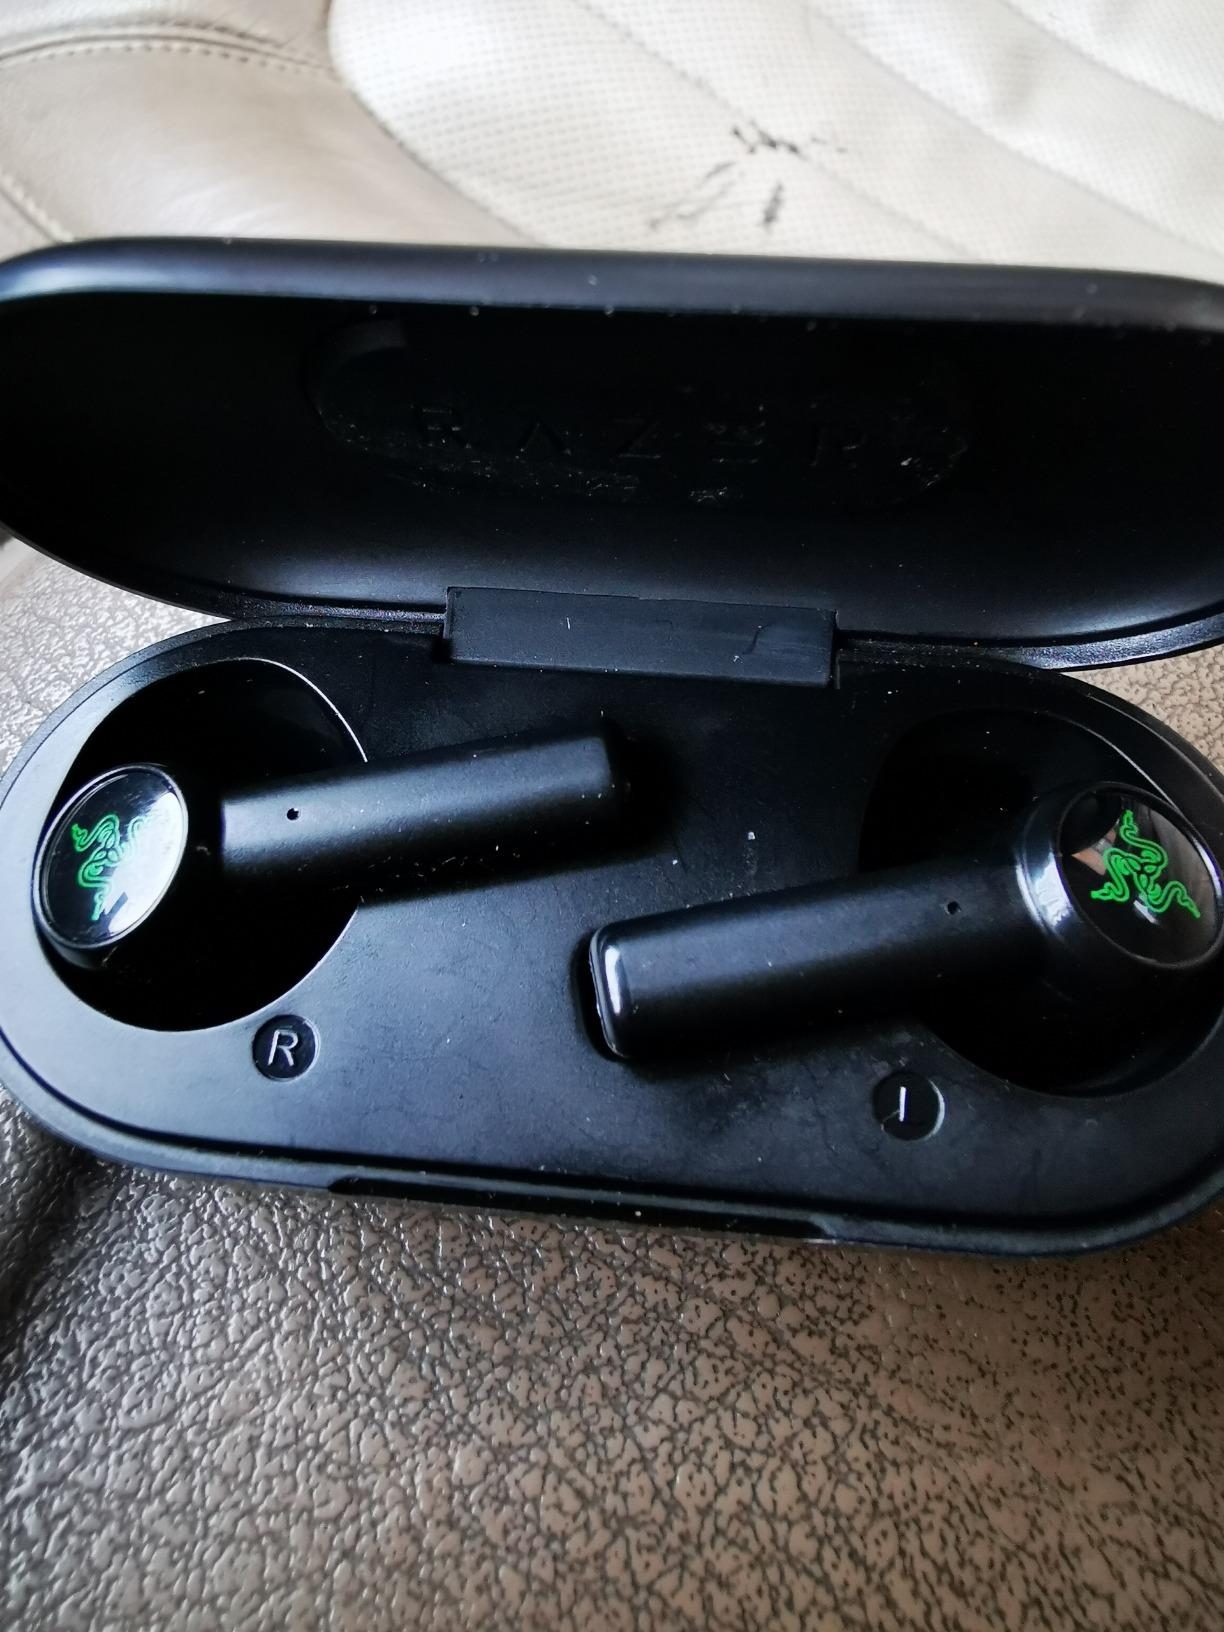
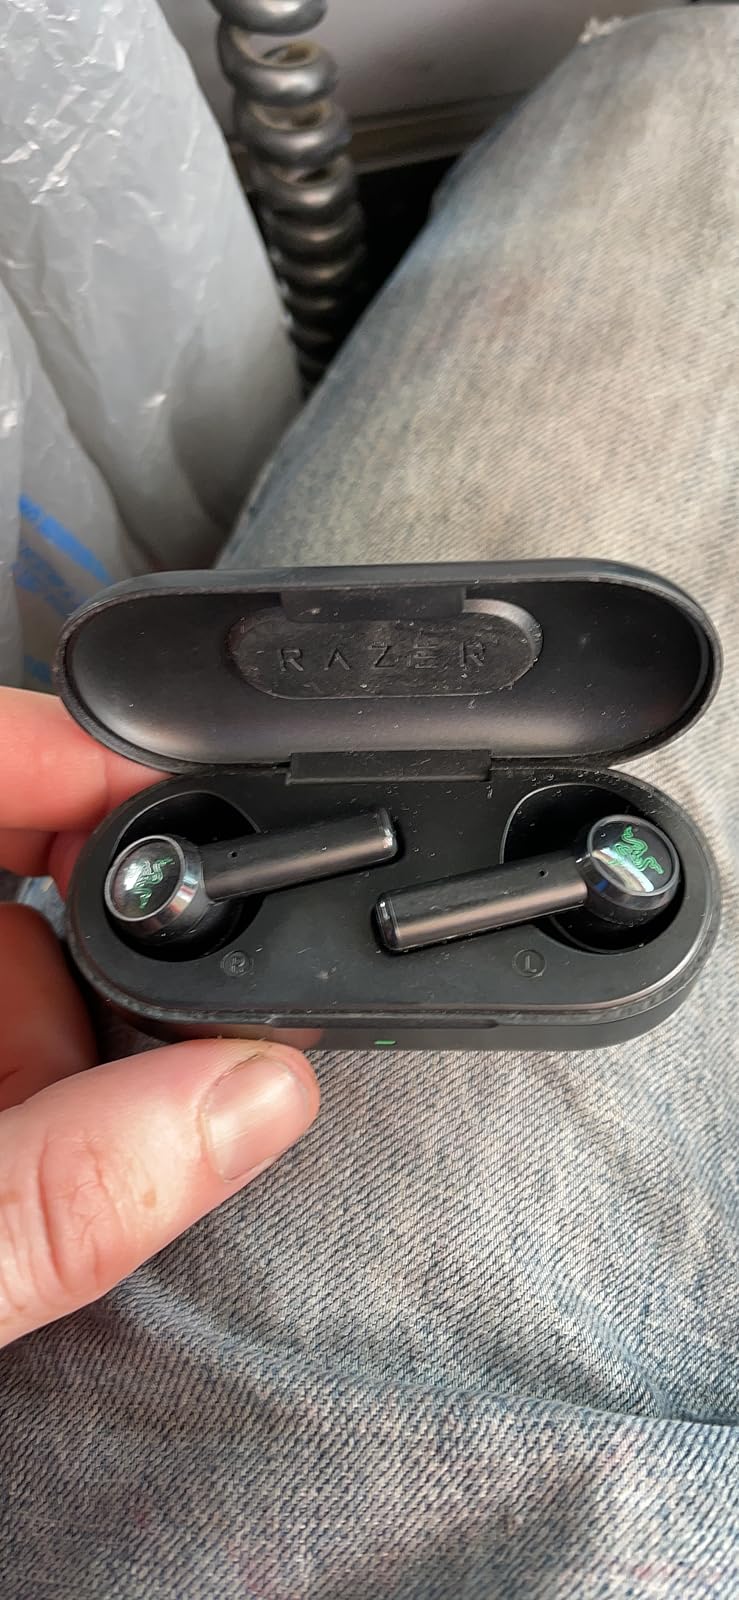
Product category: earbuds
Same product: yes